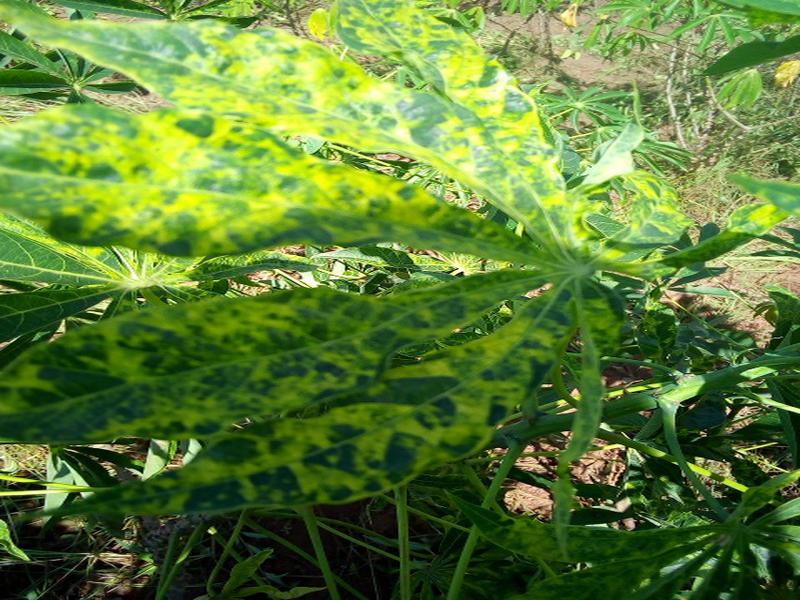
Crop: cassava
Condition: mosaic_disease